David Jalbert (pianist)

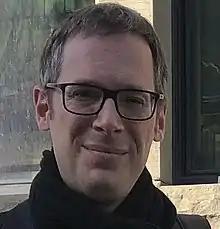
David Jalbert

David Jalbert is a Canadian concert pianist and professor at the University of Ottawa. He is considered by the CBC one of Canada's top 15 classical pianists "this country has ever produced".